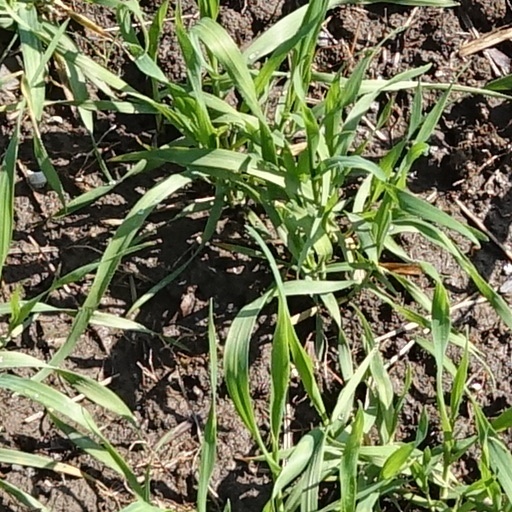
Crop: wheat